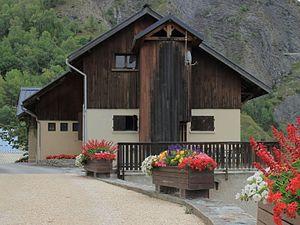
Mizoën, France(1080 m.) gite d'étape l'Emparis
Mizoën est une commune française située dans le département de l'Isère en région Auvergne-Rhône-Alpes.